Nakatsu Station (Osaka Metro)

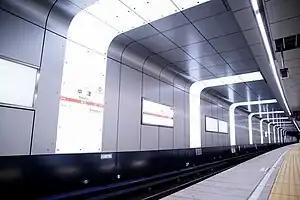
Entrance No. 4 of Nakatsu Station

is a train station in Kita-ku, Osaka, Japan on the Osaka Metro Midōsuji Line. While situated relatively close to the station of the same name operated by Hankyu Railway, there is no free transfer between the two stations.